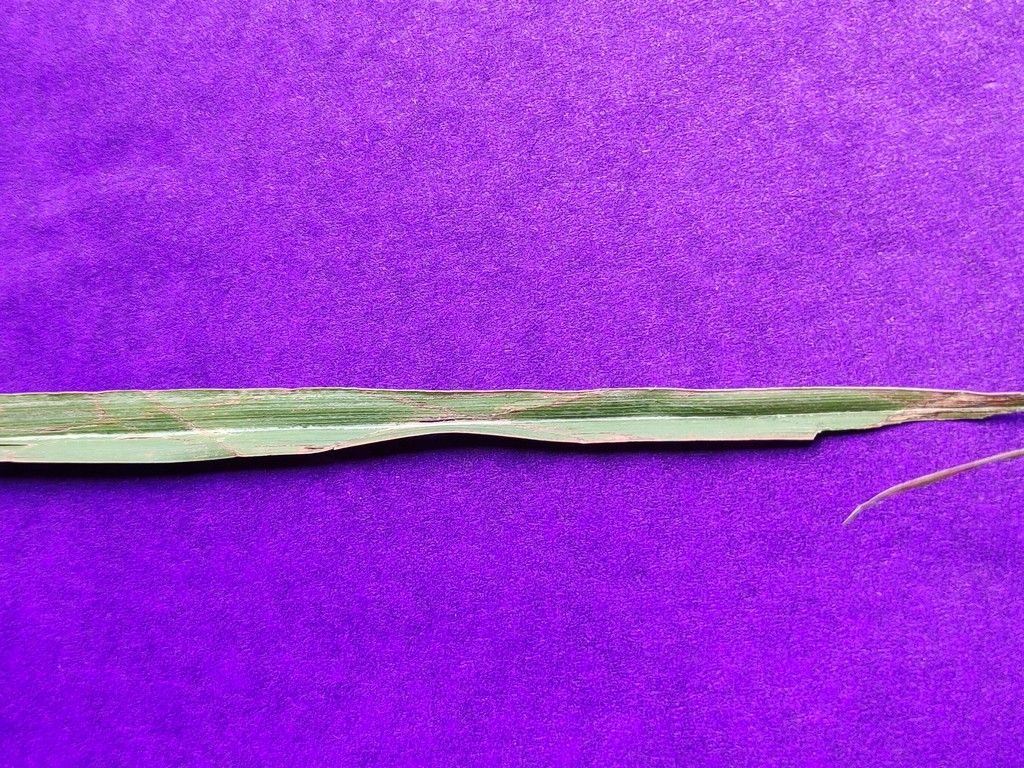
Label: Unhealthy